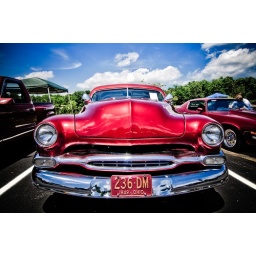
Just one of the many great cars found at the annual car show held by River Hills Christian Church.